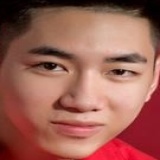
ca sĩ K Icm